Salar de Uyuni

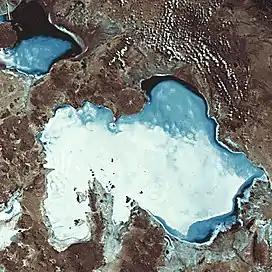
Salar de Uyuni as viewed from space, with the smaller Salar de Coipasa in the top left corner

Salar de Uyuni is part of the Altiplano of Bolivia in South America. The Altiplano is a high plateau, which was formed during uplift of the Andes mountains. The plateau includes fresh and saltwater lakes as well as salt flats and is endorheic.